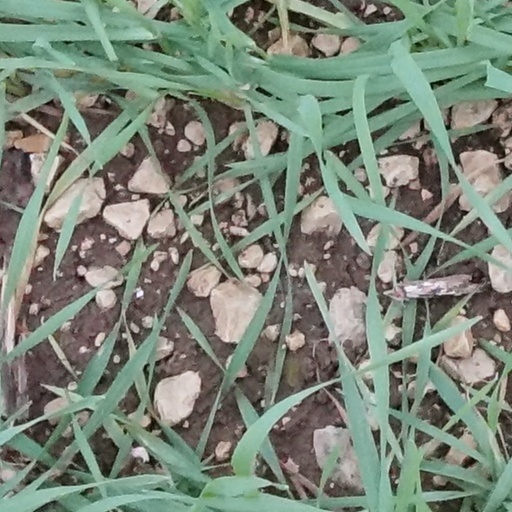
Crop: wheat